William Antrobus Griesbach

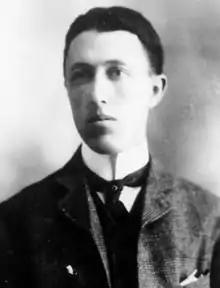
Griesbach in his earlier days

Griesbach's first bid for political office took place in the 1903 Edmonton election, when he made an unsuccessful bid for election to Edmonton Town Council, placing fourth of nine candidates in an election in which the top three were elected. In 1904, he was elected to a one-year term as an alderman on Edmonton's first city council placing eighth of seventeen candidates. (In that first election as a city, Edmonton elected four aldermen to two year terms and four to one year terms, with the idea that four of the city's eight aldermen would be elected to two year terms each year, in staggered terms). He was re-elected to a two-year term in 1905, finishing first of ten candidates.